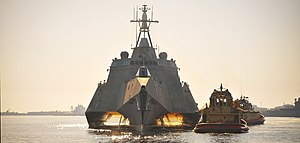
Independence-klassen
USS Independence (LCS-2) på vej ind til Mayport,
USS Independence (LCS-2) på vej ind til Mayport,
Independence-klassen er en ny skibsklasse indenfor begrebet Litoral Combat Ship udviklet til brug i United States Navy.